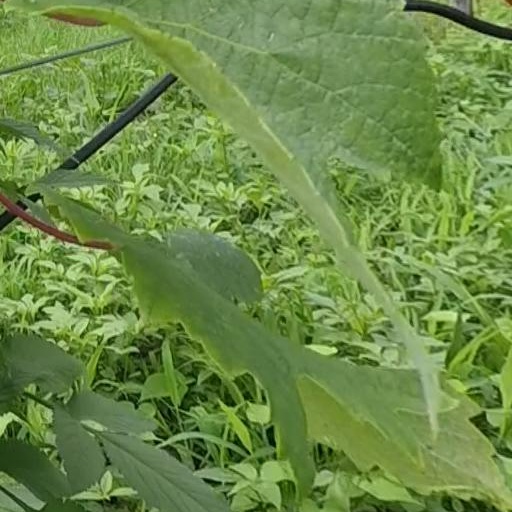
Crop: grape